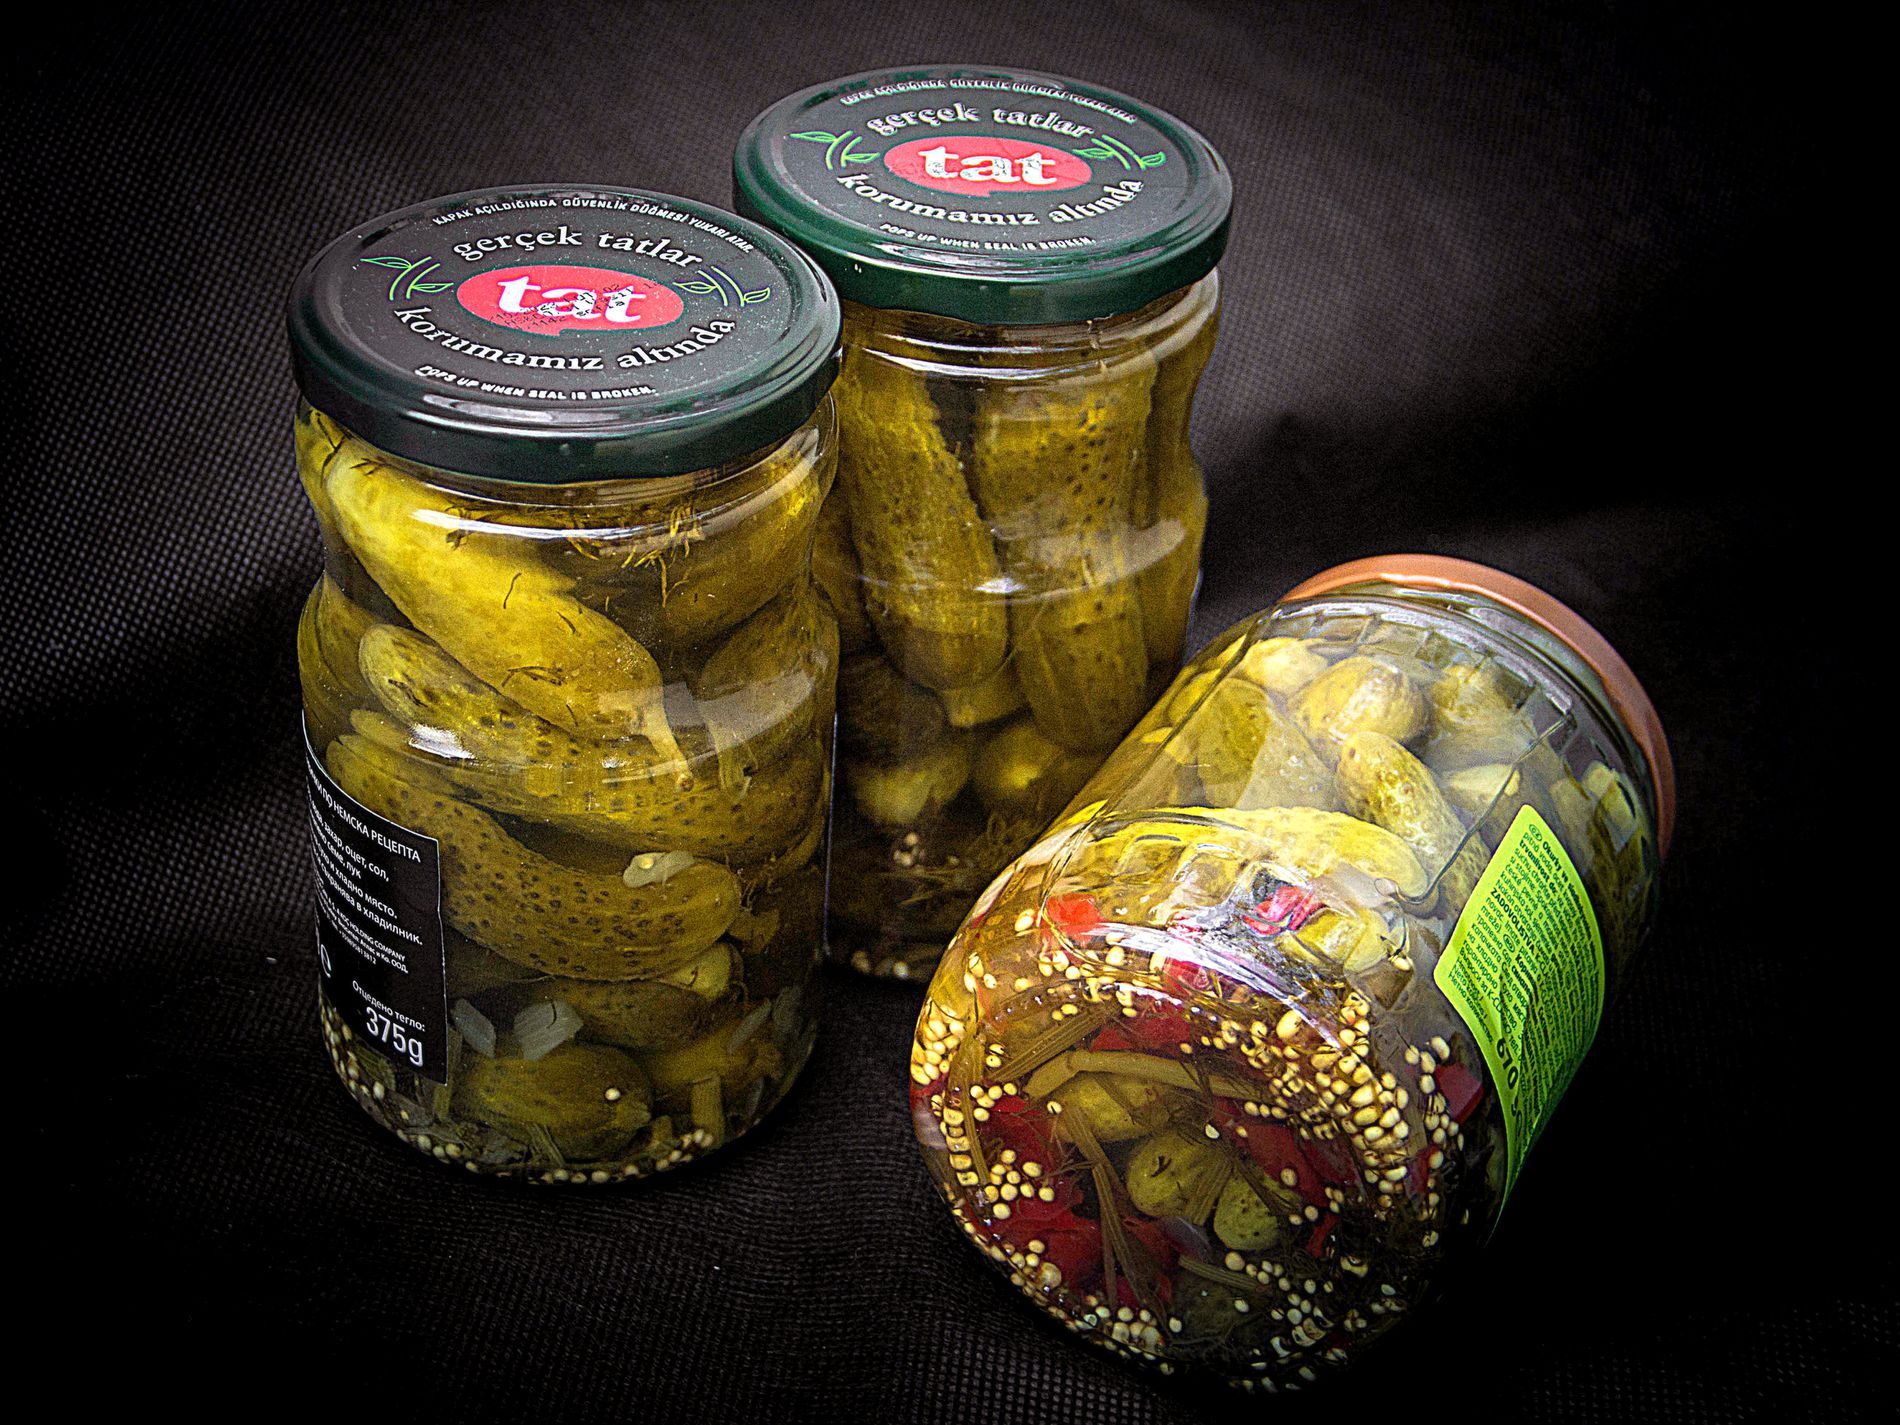
Pickle Jars
This picture shows three pickle jars carefully placed against a dark background. One jar rests on its side, while the other two stand upright.
A close-up shot shows three pickle jars in different positions—one resting on its side, while the other two stand upright against a dark background. The picture conveys a commercial atmosphere, with the greenish color of the pickles contrasting against the dark backdrop, highlighting the jars as commercial products.
Labels: Food, Relish, Pickle, Can, Tin, Jar, Jars, Background
Camera: Canon Canon EOS 60D
Lens: EF-S18-135mm f/3.5-5.6 IS, Canon EF-S 18-135mm f/3.5-5.6 IS
Aperture: F4.5
Exposure: 1/60 sec
ISO: 800
Focal length: 33.0 mm